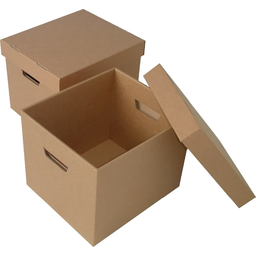
Label: cardboard